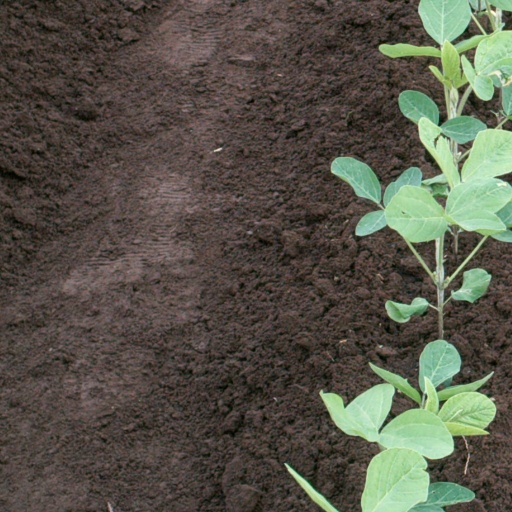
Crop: soybean